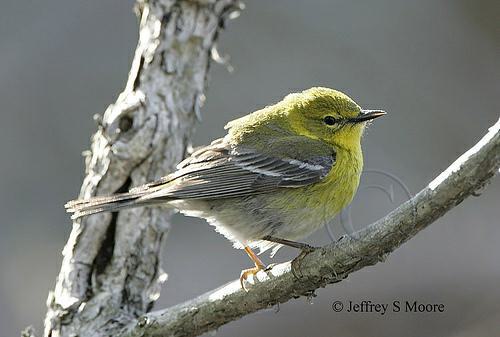
A photo of a pine warbler